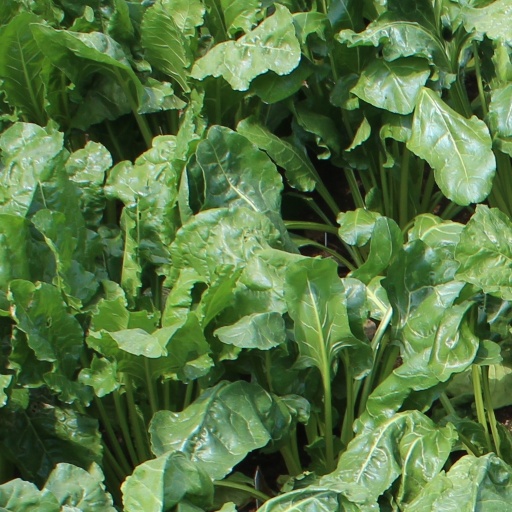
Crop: sugar beet